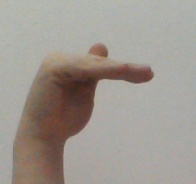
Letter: khaa